Jakub Konečný

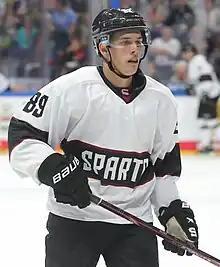
Konečný in 2023

Jakub Konečný (born 19 June 2002) is a Czech professional ice hockey centre for HC Kometa Brno of the Czech Extraliga.